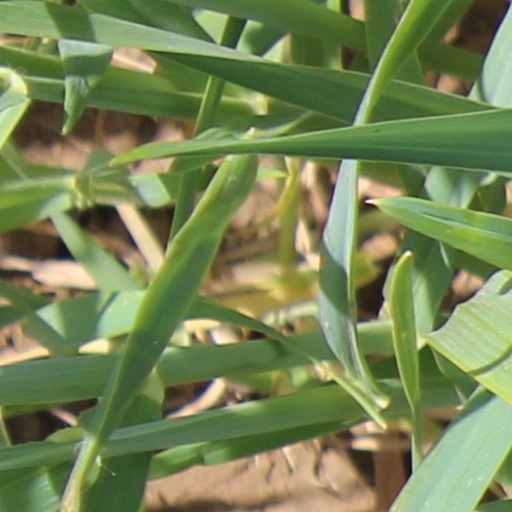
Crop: wheat